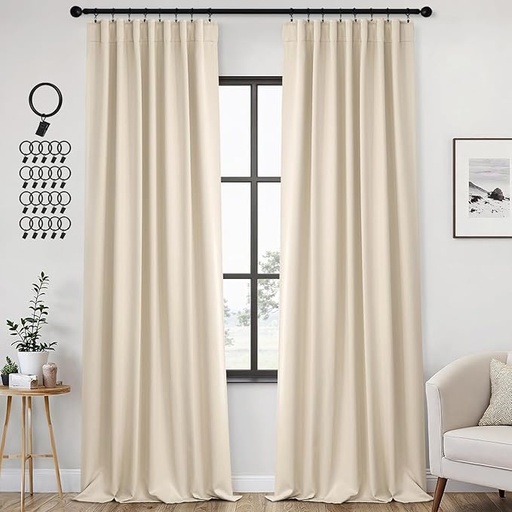
ANRODUO Back Tab Blackout Curtains for Bedroom Living Room, Rod Pocket Pinch Pleated Thermal Insulated Room Darkening Curtains 96 Inches Long 2 Panels, Cream Beige, 42 x 96 Inch
About This READY MADE:2 panels per package. Each curtain measures 42 inches wide by 96 inches long (from the top edge of the mounting rod to the bottom), there may be 1-2 cm error due to hand cutting and sewing MULTIPLE HANGING OPTIONS:Each curtain panel has 3-in-1 top style design: Rod Pocket, Back Tab and Pinch Pleat.We will include 20 pin hooks and clips for each pair of curtains (rings included) ROOM DARKENING:These curtains are made with a triple weave technology that blocks 70-80% of light and UV rays (darker curtains work even better). Late sleepers and night shift workers can get better rest and cinephile can also enjoy a better movie-watching experience during the day meanwhile protecting privacy. GOOD CHOICE:These blackout curtains are made of soft material and fall well. They can be easily matched with different decoration themes to give your room a modern and elegant style. EASY CARE:It can be machine washed gently in cold water. You can iron on a low temperature before hanging to remove wrinkles caused by the packaging or just wash and hang. Overview Brand : ANRODUO Color : Cream Beige Material : Fabric Product Dimensions : 96"L x 42"W Opacity : Blackout Inches
Brand: ANRODUO
Category: Home & Garden > Decor > Window Treatments > Curtains & Drapes > Curtains